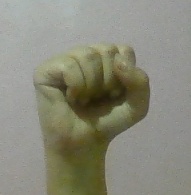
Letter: saad